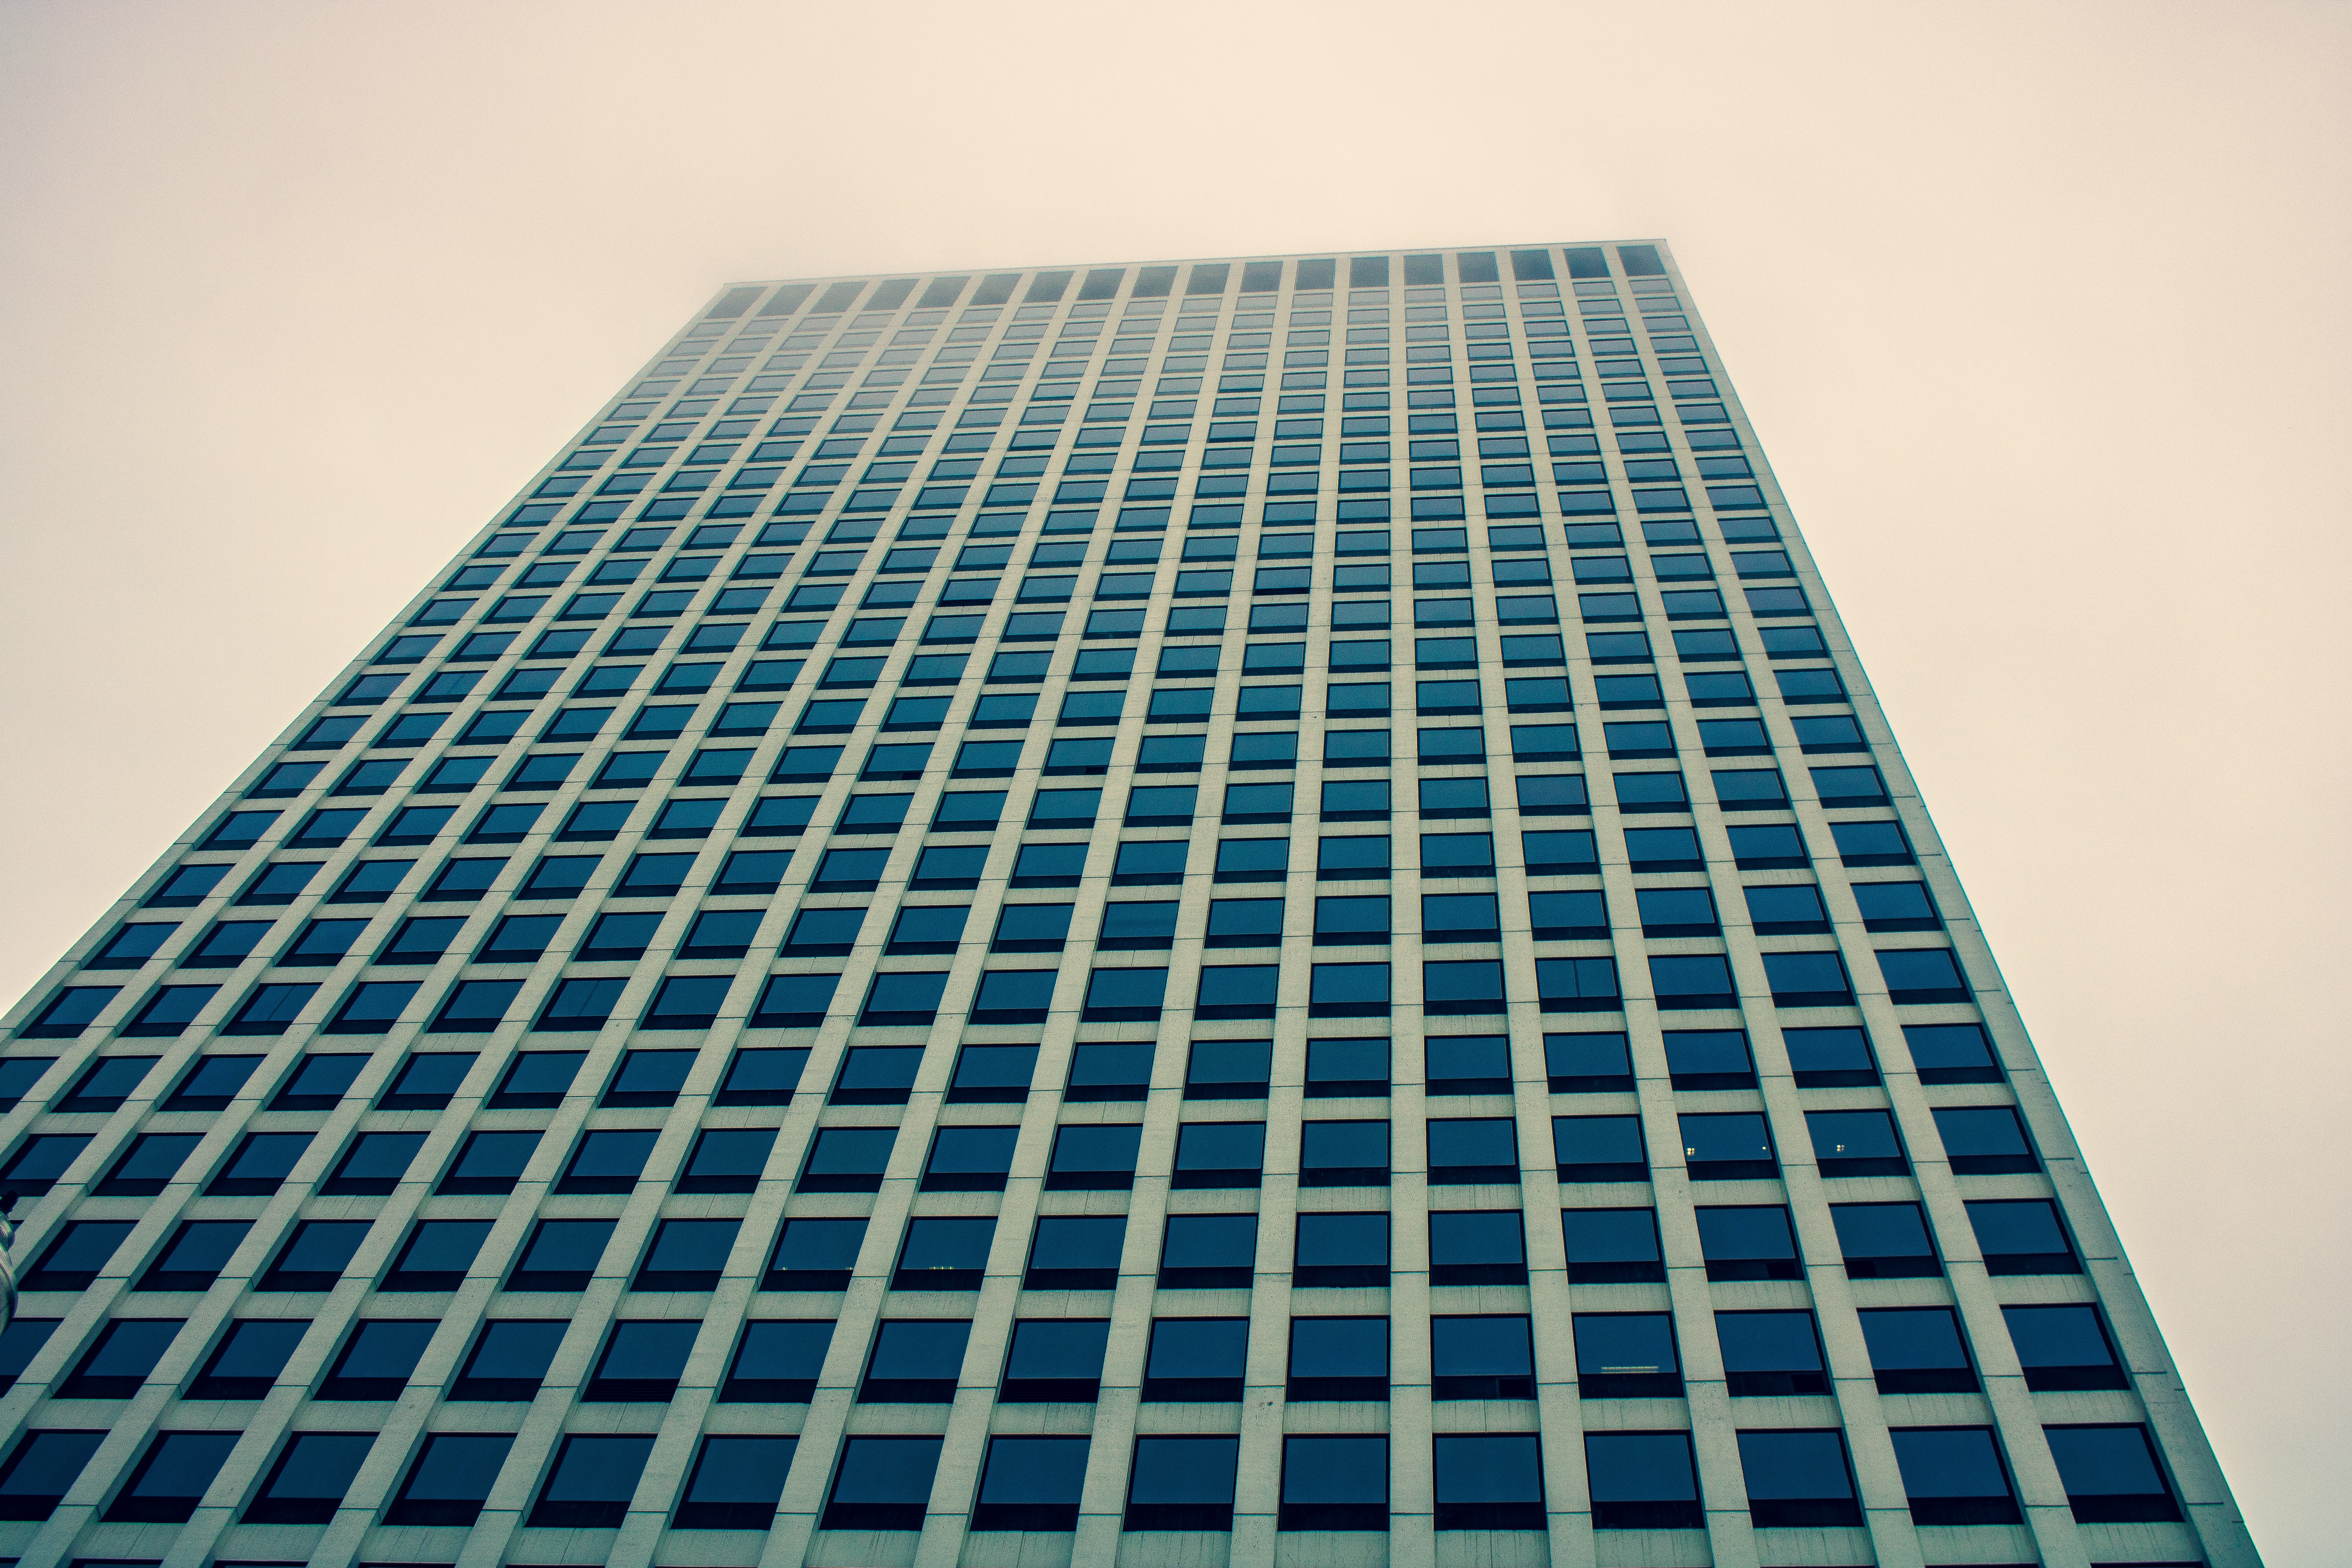
skyscraper, blue, architecture, daytime, tower block, commercial building, metropolitan area, line, condominium, urban area, building, corporate headquarters, city, symmetry, headquarters, metropolis, mixed use, facade, pattern, Tints and shades, tower, daylighting